Franco-Dutch War

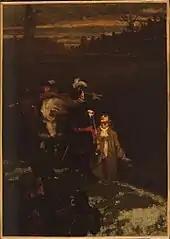
The surprise attack on Coevorden and its recapture by the Dutch, by Jacob de Vos

The Dutch were given the choice of surrendering their southern fortresses, permitting religious freedom for Catholics and a payment of six million guilders, or France and Münster retaining their existing gains – thus the loss of Overijssel, Guelders and Utrecht – and a single payment of sixteen million livres. Louis knew perfectly well that the delegation did not have the mandate to agree such terms and would have to return for new instructions. However, he also did not continue his advance to the west.